Front-wheel drive

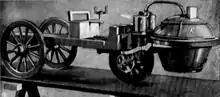
Nicholas Cugnot's 1769 steam-powered gun-tractor

Experiments with front-wheel-drive cars date to the early days of the automobile. The world's first self-propelled vehicle, Nicolas-Joseph Cugnot's 1769/1770 "fardier à vapeur", was a front-wheel-driven three-wheeled steam-tractor. It then took at least a century for the first experiments with mobile internal combustion engines to gain traction.